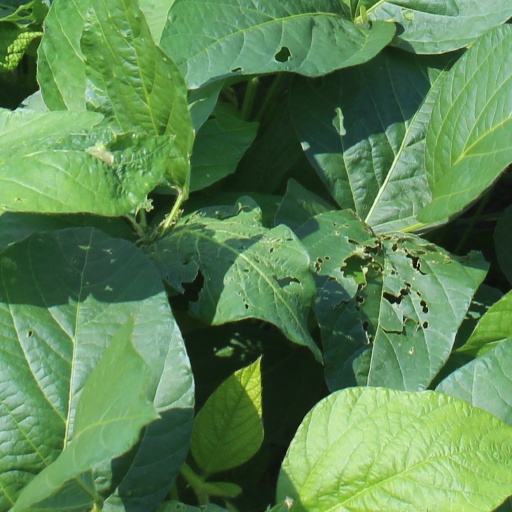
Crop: soybean